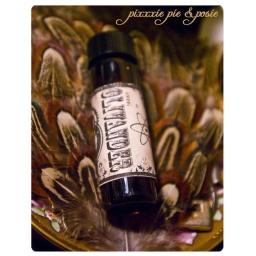
sweet olivander -sumptuous artisan perfume oil in aroma of lilac fields - 1/2 oz amber glass bottle 002